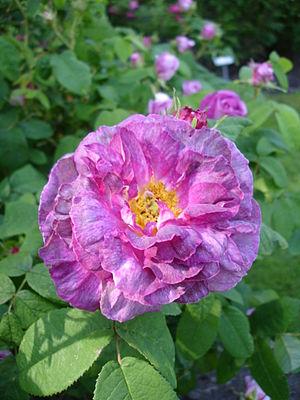
Rosa gallica, le rosier de France ou rosier de Provins, est une espèce de rosier originaire d'Europe centrale et méridionale et d'Asie mineure de la Turquie au Caucase.